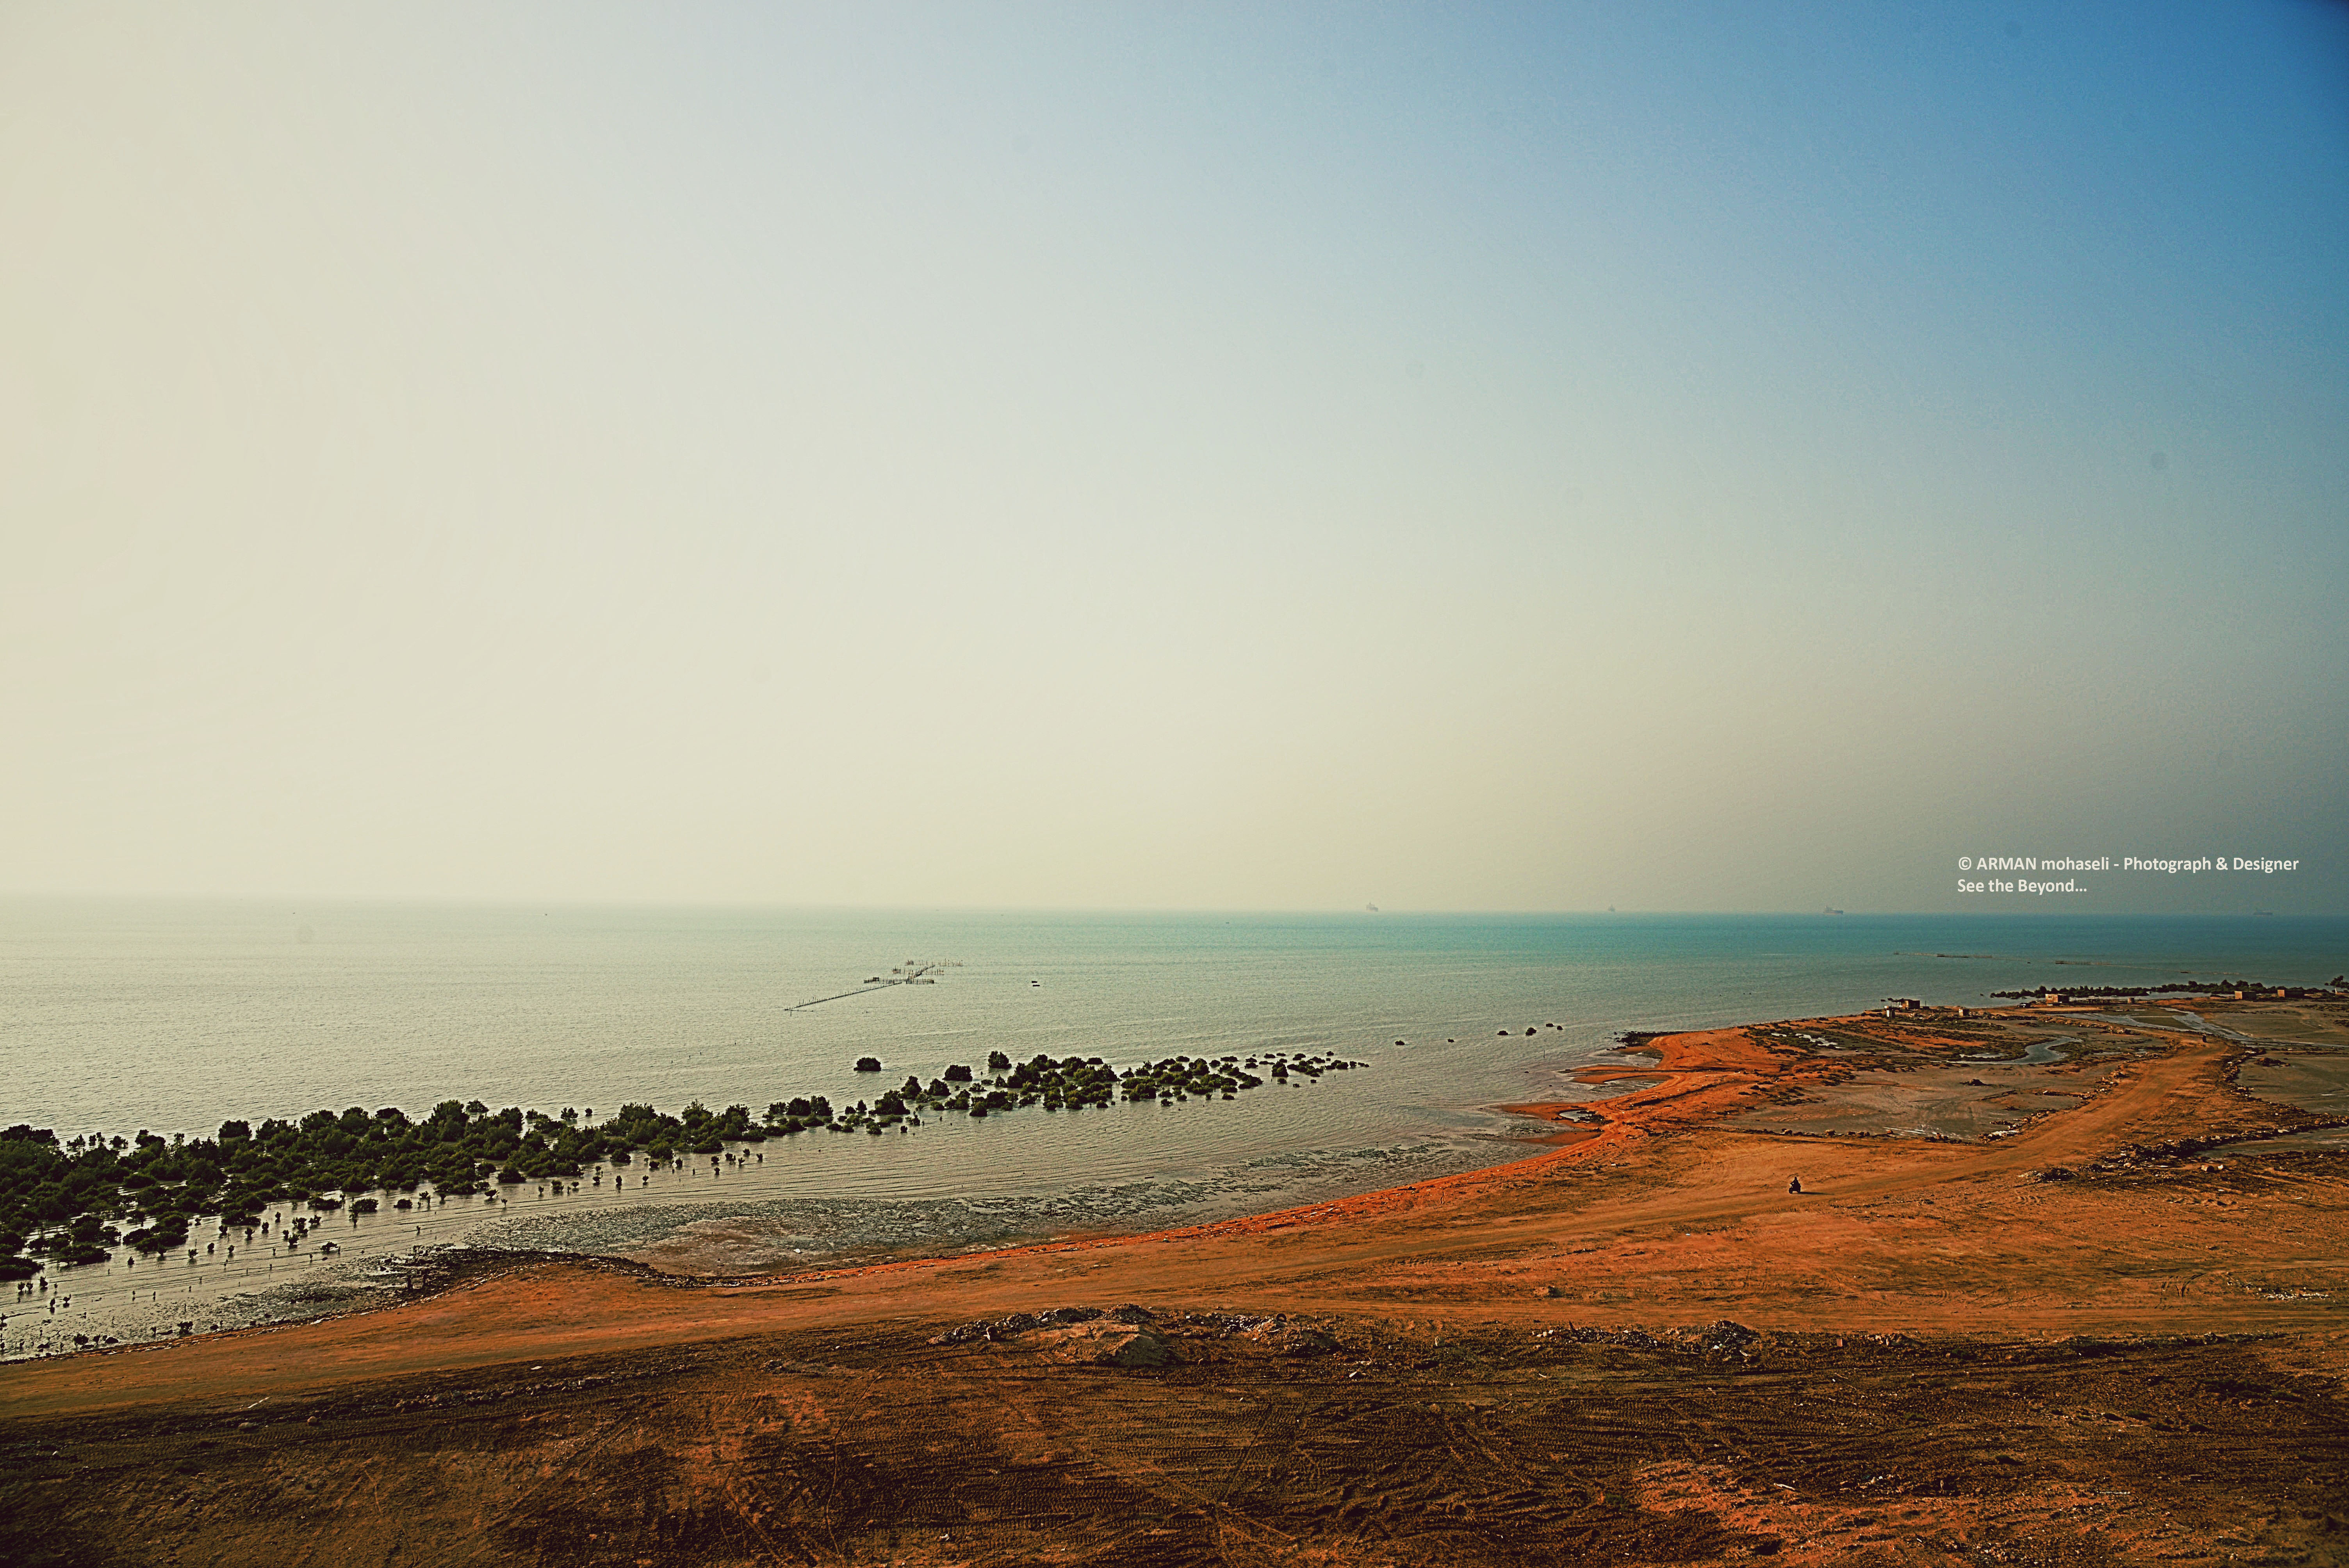
photography, sea, sky, horizon, body of water, shore, coast, beach, calm, morning, ocean, water, sand, ecoregion, coastal and oceanic landforms